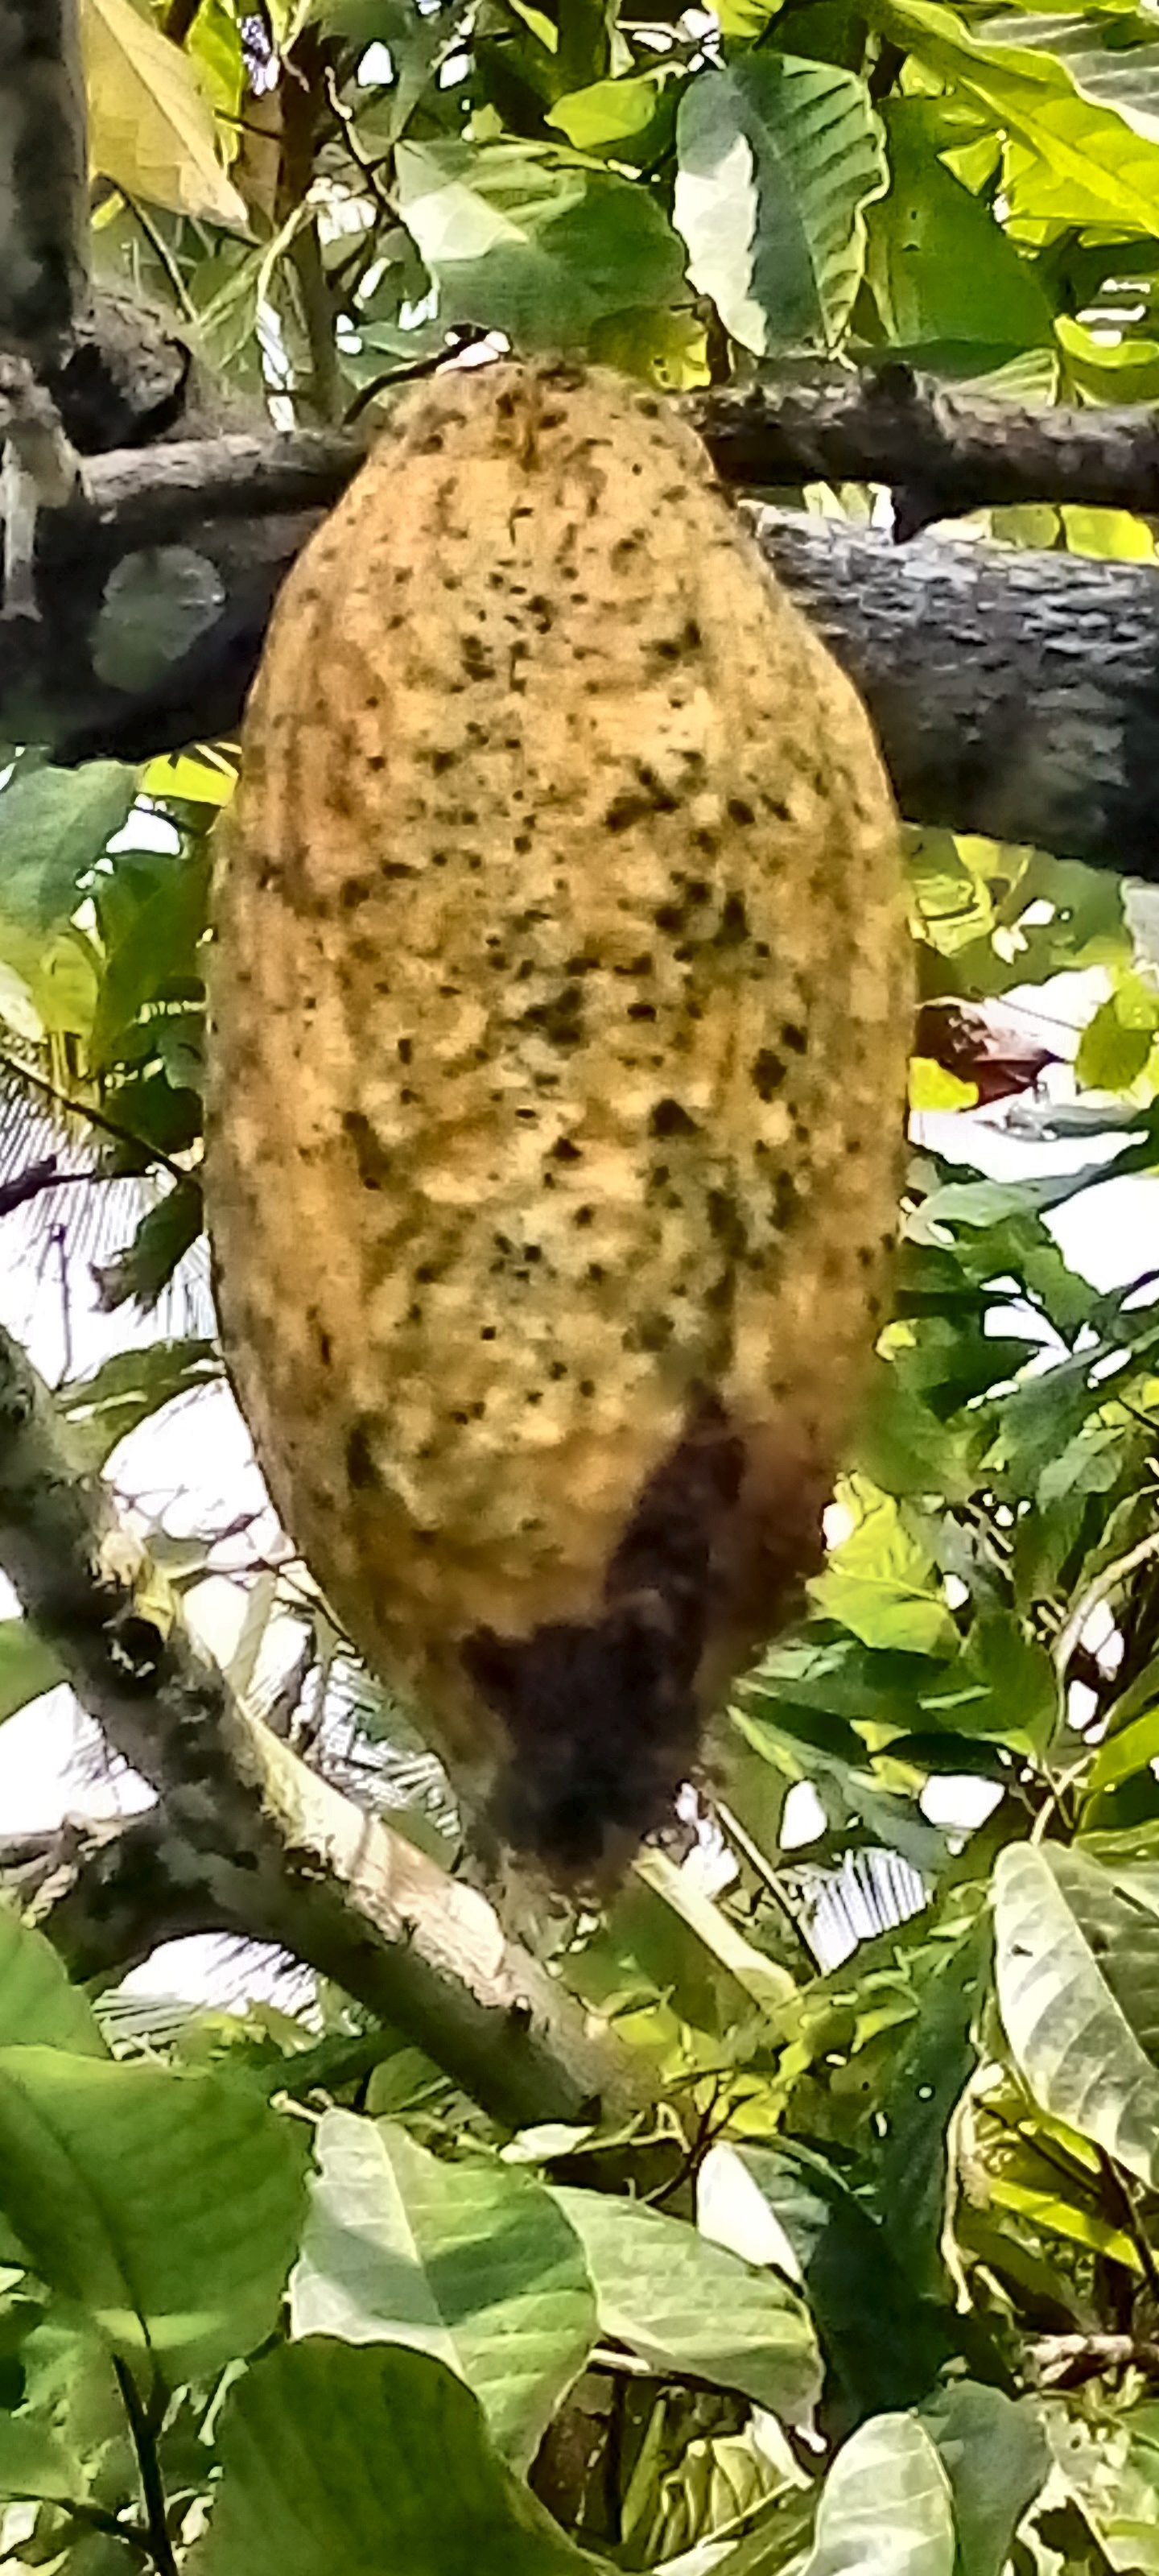
Maturity: mature
Variety: Angoleta